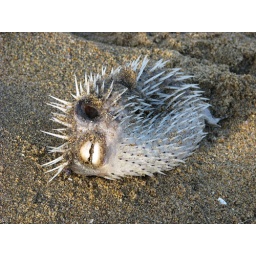
This sea creature washed up on the beach in Manzanillo, mexico